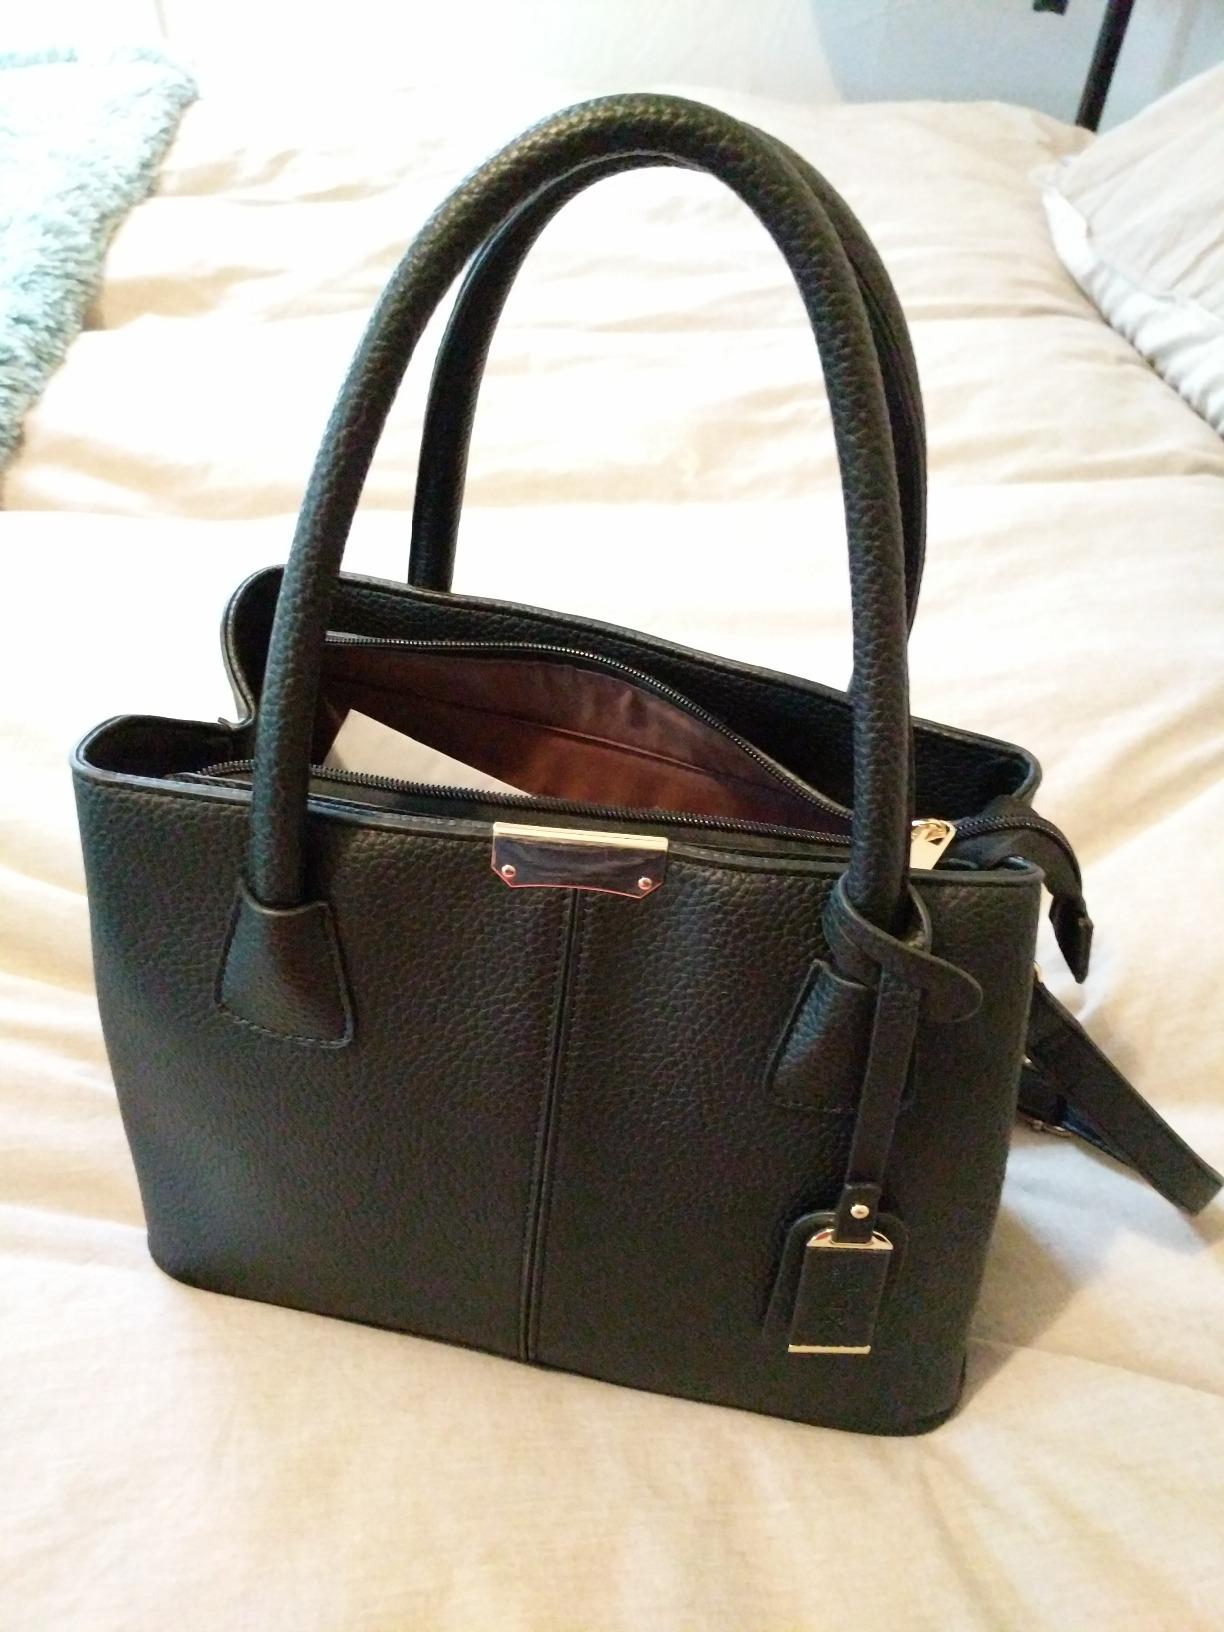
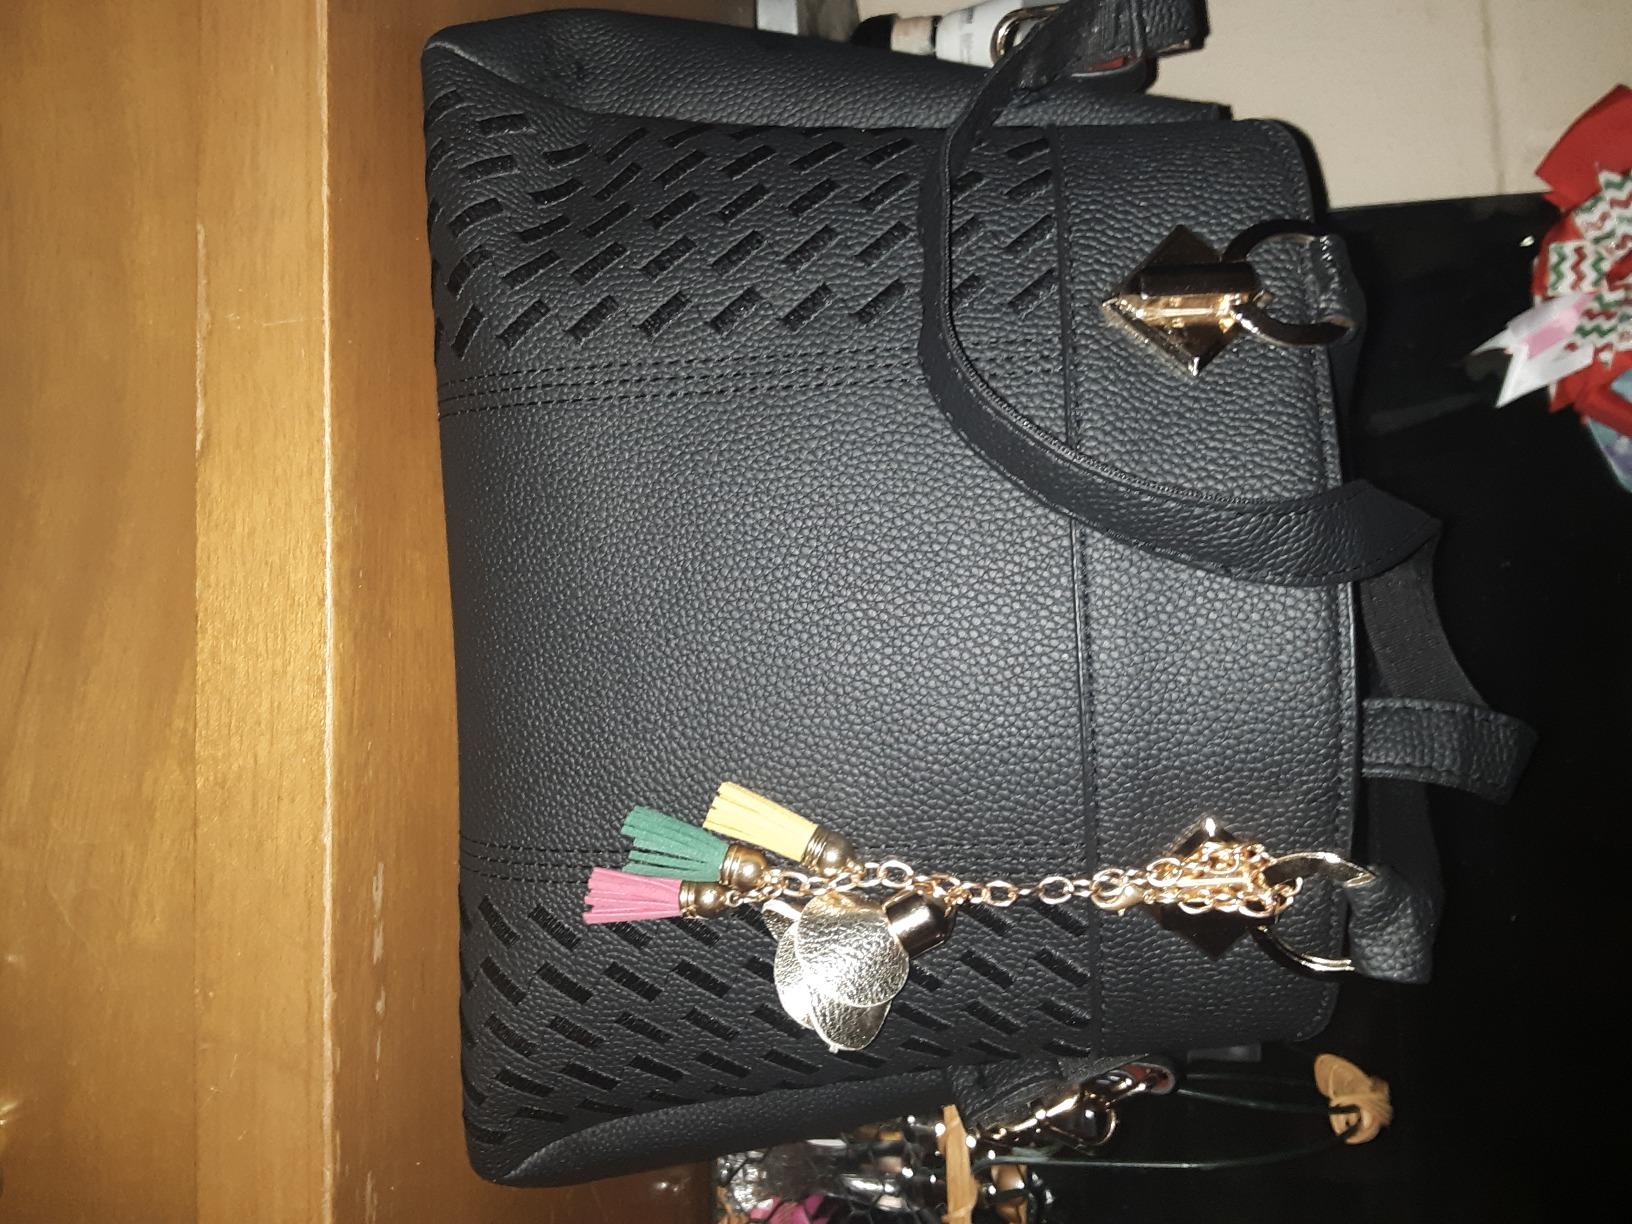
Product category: accessories_handbag
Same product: no